Bituminous waterproofing

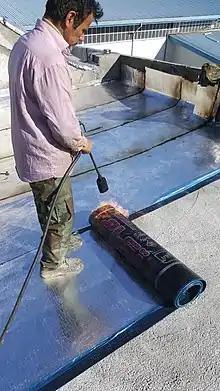
Torch-on bitumen-based waterproofing membrane being rolled out. Tehran Iran

Heavier material is typically used for underlayment of longer-lived roof materials in order to match their longer life span, and on less sloped roofs, which are more susceptible to leaking. For example, two layers of No. 30 felt might be used under a slate or tile roof, whereas a single layer of No. 15 might be adequate for a steeply raked roof of 24-year asphalt shingles.